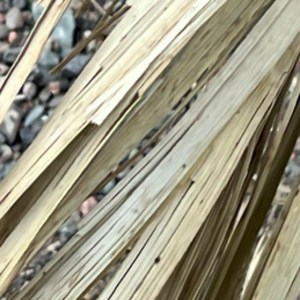
Label: Fusarium Wilt